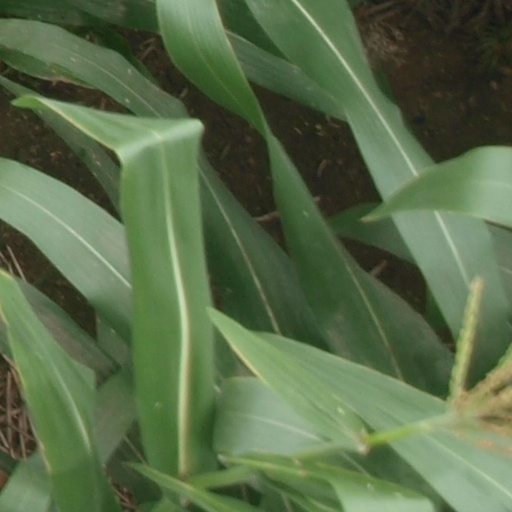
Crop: maize; corn